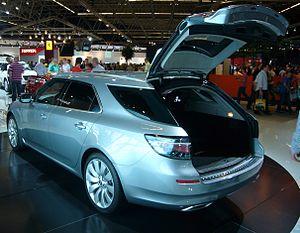
La Saab 9-5 est une automobile du constructeur suédois Saab, produite entre 1997 et 2010 pour la première génération, et entre 2010 et 2012 pour la seconde génération.